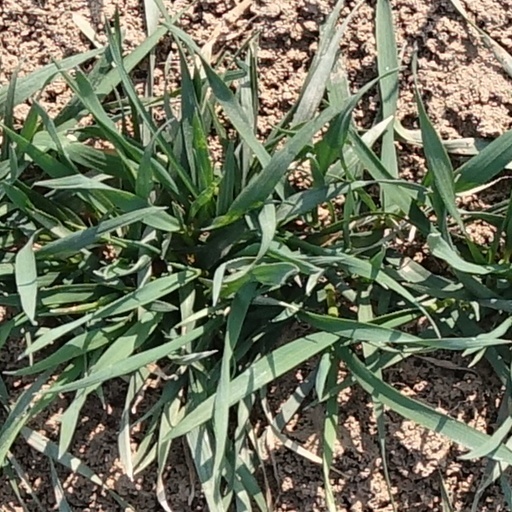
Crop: wheat